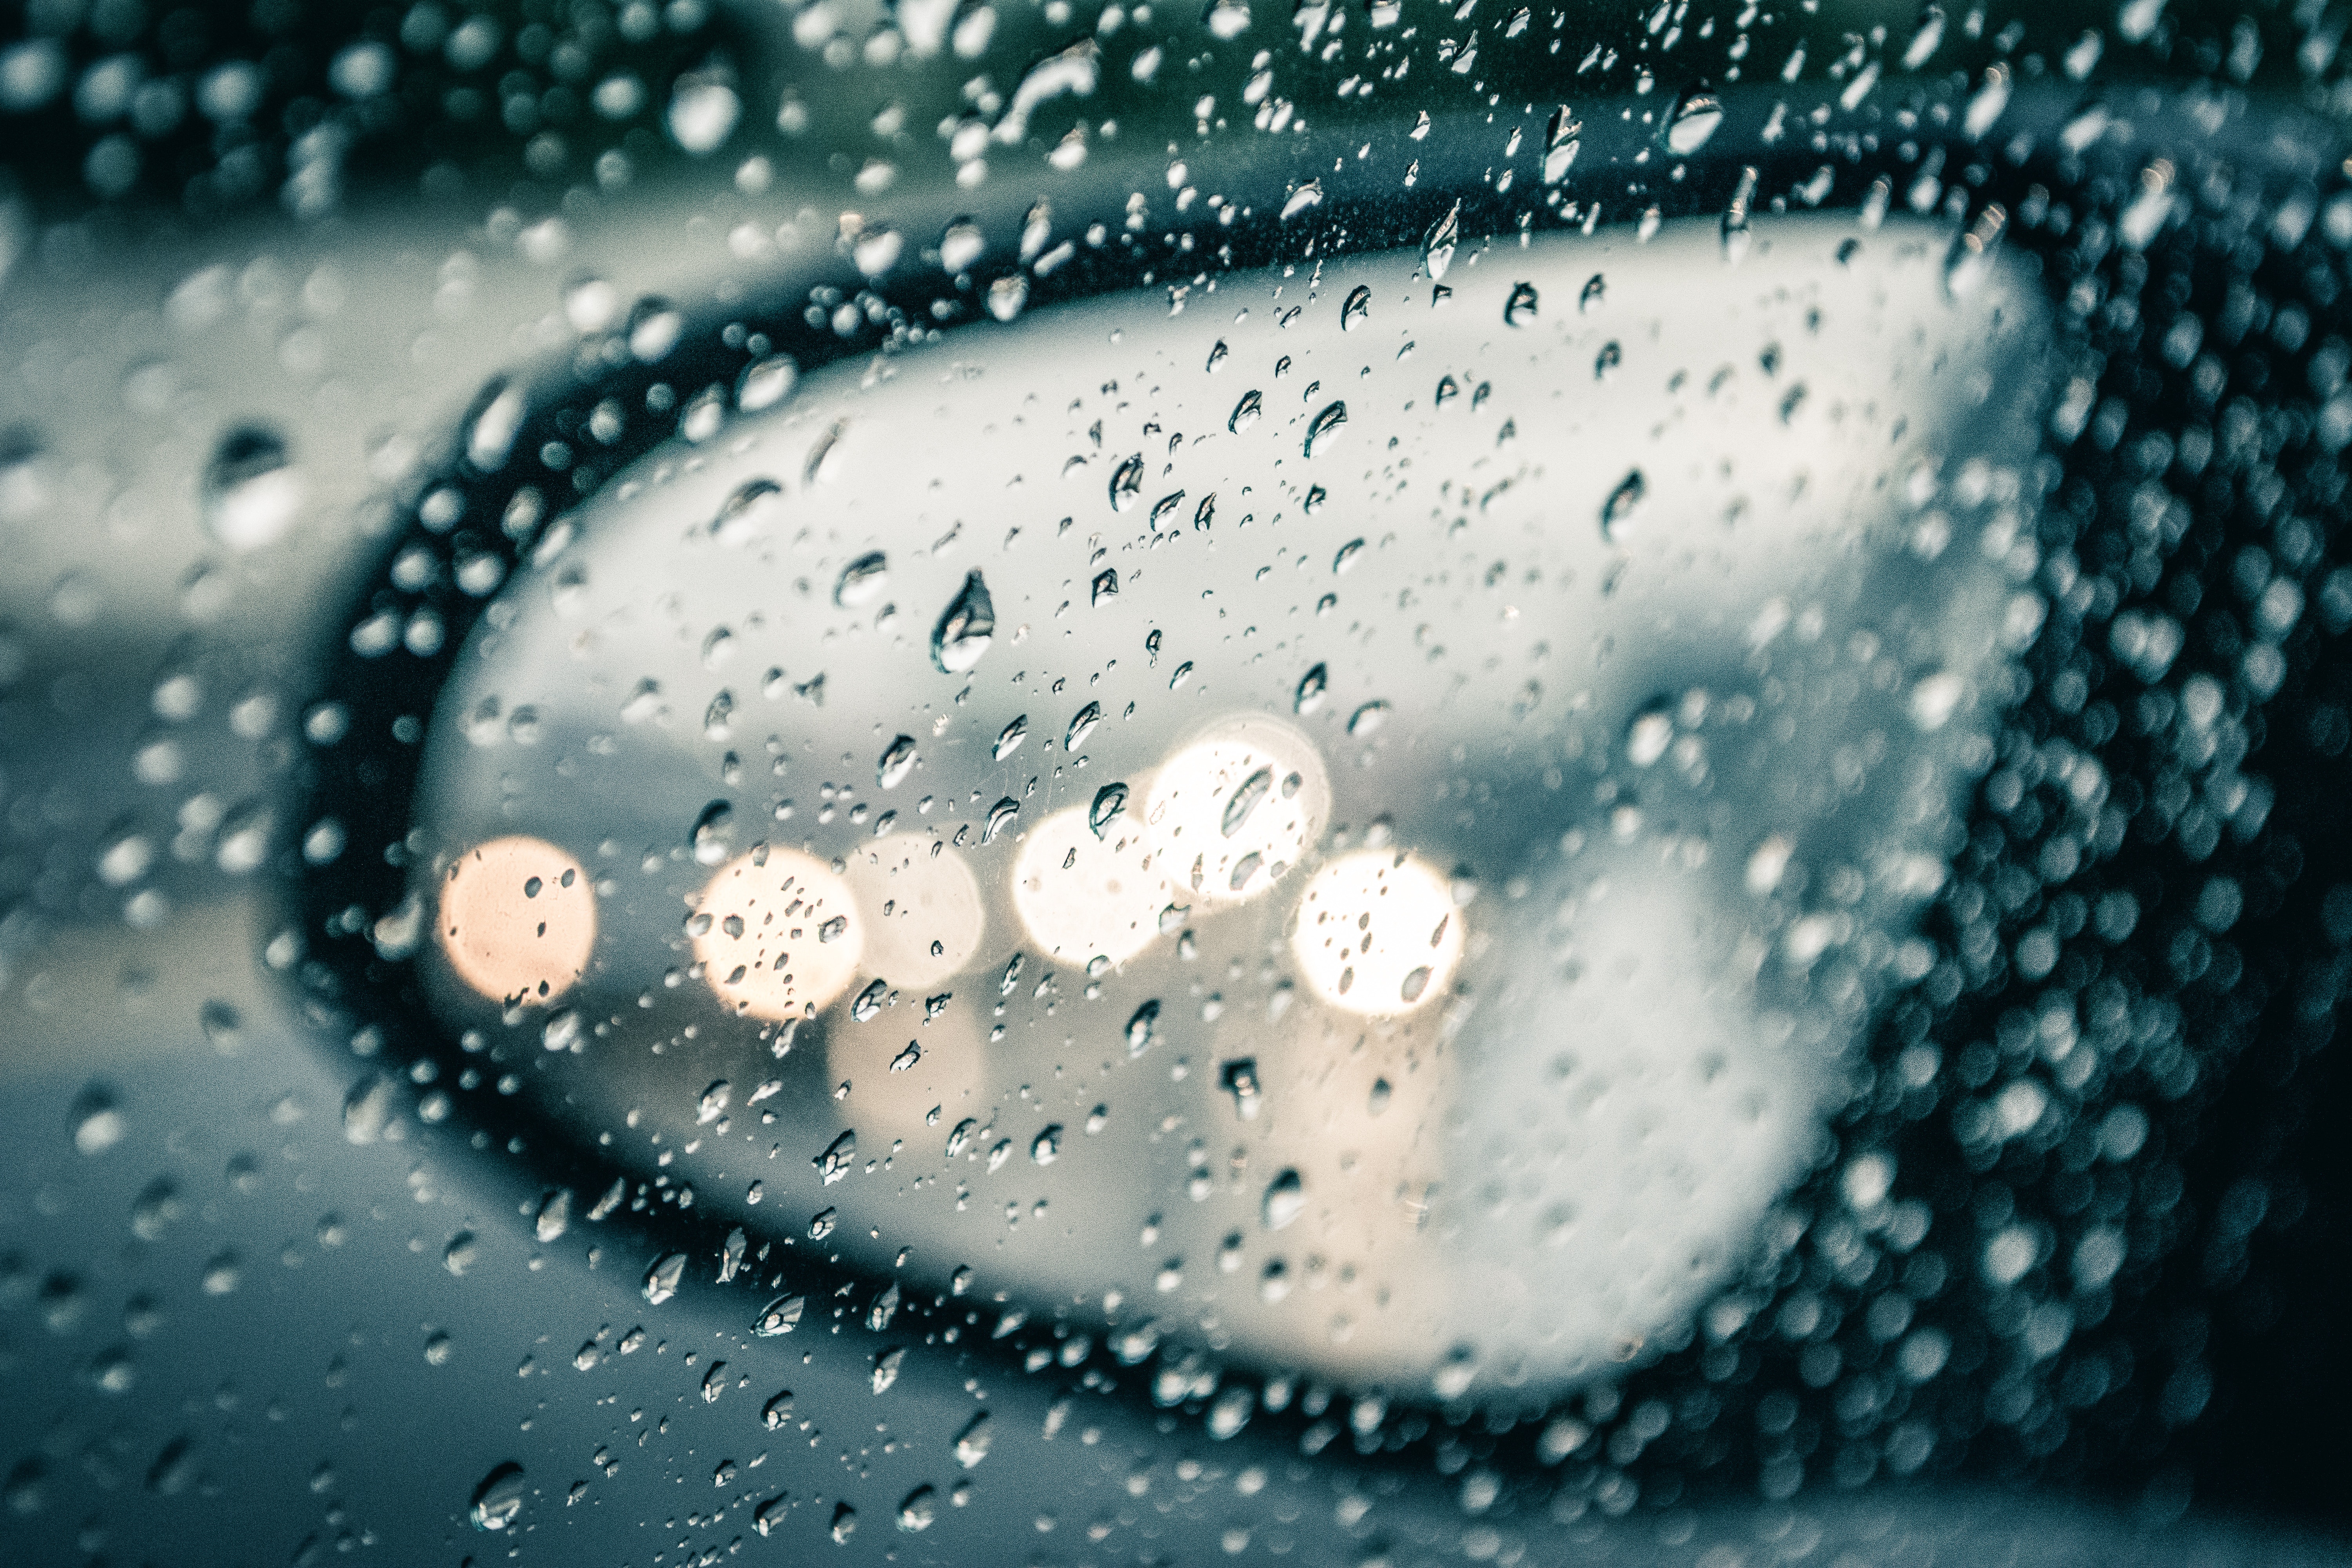
water, drop, macro photography, close up, rain, freezing, moisture, photography, liquid bubble, atmosphere, dew, computer wallpaper, stock photography, sky